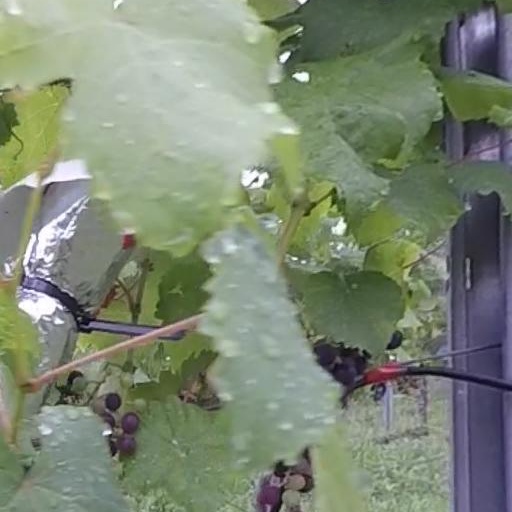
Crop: grape